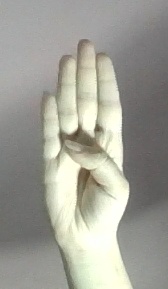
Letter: kaaf